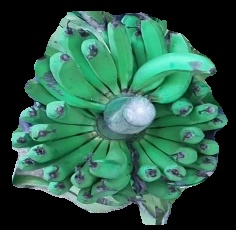
Variety: pachbale
Grade: grade2